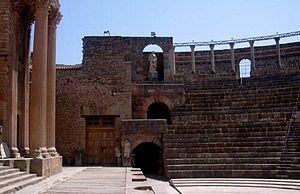
Le théâtre romain de Guelma est un théâtre antique situé à Guelma en Algérie, fut édifié au début du IIIᵉ siècle, grâce au financement d'une prêtresse du culte impérial. Complètement détruit, il a été rebâti au début du XXᵉ siècle, ce qui explique son excellent état.